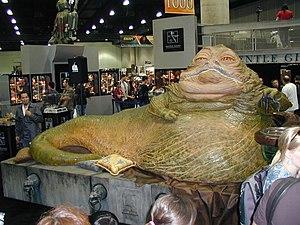
La liste des espèces encyclopédiques de Star Wars recense les noms et les présentations simplifiées des principales espèces intelligentes, animales et végétales de la saga cinématographique et entièrement ou en grande partie centrées sur la présentation des espèces comme The New Essential Guide to Alien Species de Ann Margaret Lewis et Helen Keier, l’Ultimate Star Wars de Ryder Windham, L'Atlas de Daniel Wallace et Jason Fry, L'Encyclopédie visuelle de Tricia Barr, Adam Bray et Cole Horton ou Alien archive de Katrina Pallant et Nathalie Clubb. Les espèces non présentées dans ces encyclopédies, même si elles sont considérées par certains comme importantes, sont exclues du recensement.